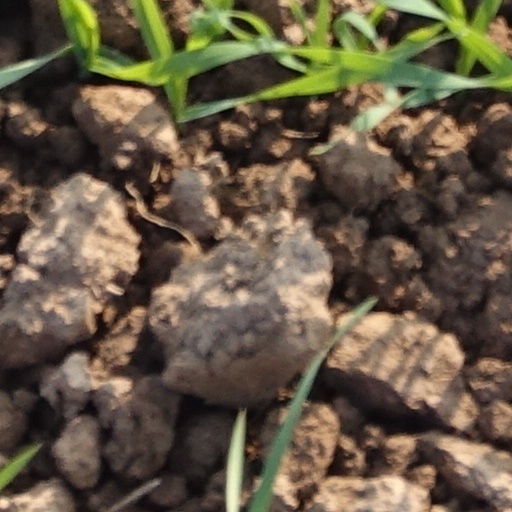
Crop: wheat